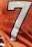
Number: 7